Biblical Magi

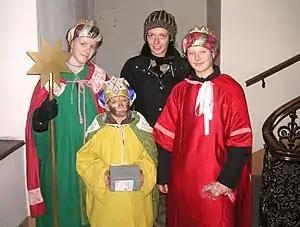
in Vienna, Austria

Apart from their names, the three Magi developed distinct characteristics in Christian tradition, so that between them they represented the three ages of (adult) man, three geographical and cultural areas, and sometimes other concepts. In one tradition, reflected in art by at least the 14th century—for example, in the Arena Chapel by Giotto in 1305—Caspar is old, normally with a white beard, and gives the gold; he is "King of Tarsus, land of merchants" on the Mediterranean coast of modern Turkey, and is first in line to kneel to Christ. Melchior is middle-aged, giving frankincense from Arabia, and Balthazar is a young man, very often and increasingly black-skinned, with myrrh from Saba (modern southern Yemen). Their ages were often given as 60, 40 and 20 respectively, and their geographical origins were rather variable, with Balthazar increasingly coming from Aksum or other parts of Africa, and being represented accordingly.